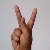
The image shows a hand gesture representing the letter 'K' in Indian Sign Language.